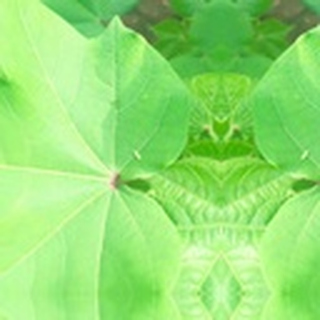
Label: healthy_cotton